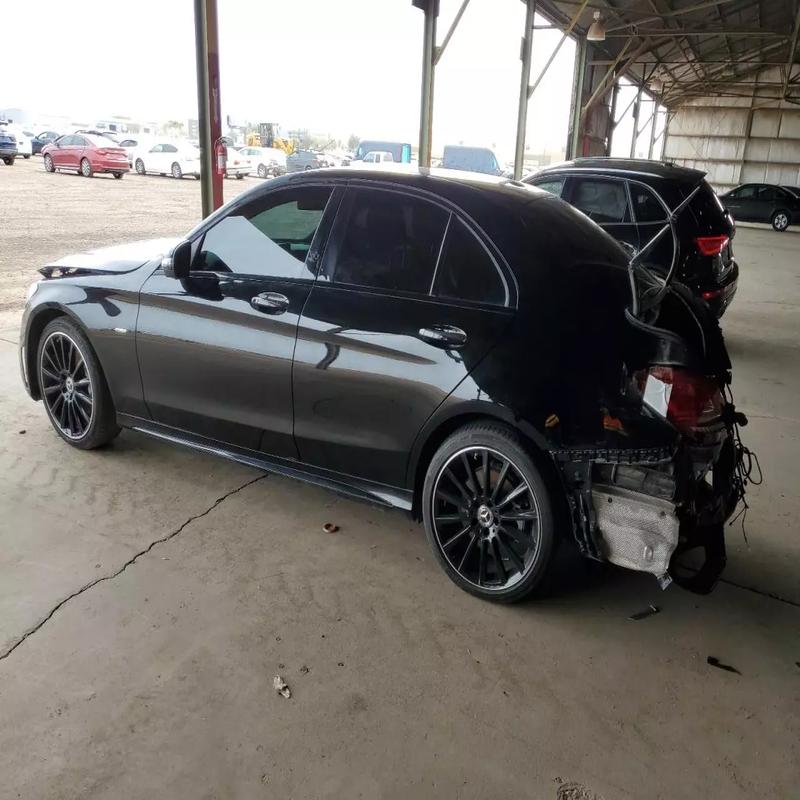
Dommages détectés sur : malle, feu arrière droit, feu arrière gauche, pare-choc arrière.
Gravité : mineur